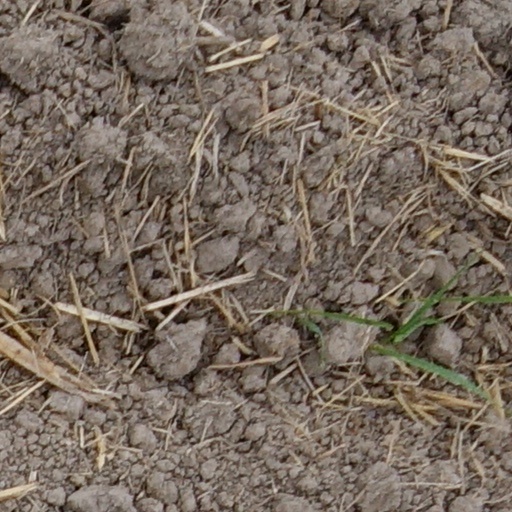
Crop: wheat